Hasan Yükselir

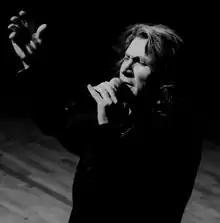
Turkish singer and composer, Hasan Yükselir

Hasan Yükselir was born in Pazarcık. He spent his childhood and adolescence in Gaziantep. Hasan Yükselir obtained a Bachelor in music from the Gazi University in Ankara and thereafter a Master's degree from the Faculty of Languages, History and Geography of Ankara University specializing in theatre. There, he received instruction in composition from Turgut Aldemir and singing classes from Sevim Çidamlı (soprano).